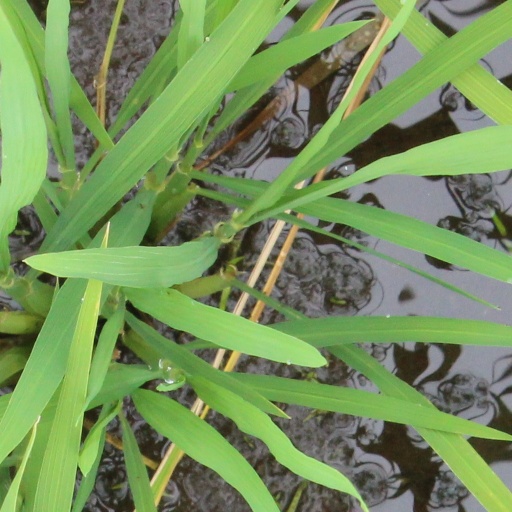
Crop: rice